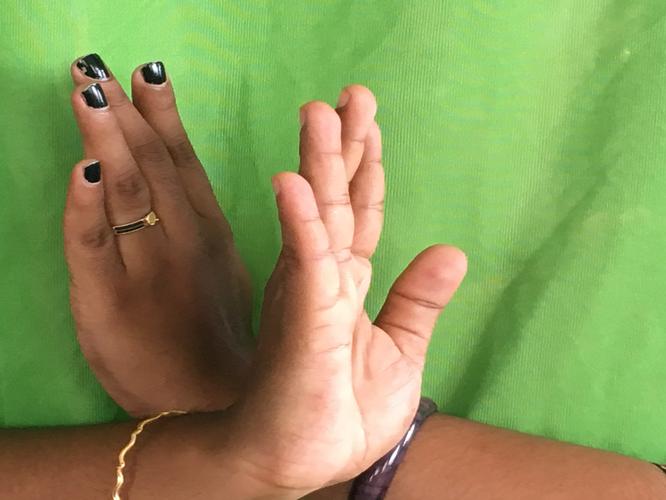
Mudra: Swastikam
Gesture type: double_hand